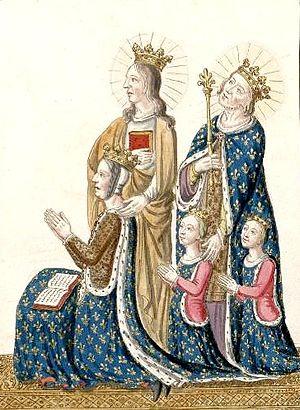
Jeanne d'Armagnac, duchesse de Berry, née vers 1346 et morte à Poitiers le 30 janvier 1388, est une femme noble française de la Maison d'Armagnac ; elle est la fille aînée du comte Jean Ier d'Armagnac et de la comtesse de Charolais Béatrice de Clermont, petite-fille de Robert de Clermont. Elle épouse en 1360 le duc Jean Ier de Berry.
Cette liste présente les duchesses de Berry, qu'elles le soient de plein droit ou par mariage :